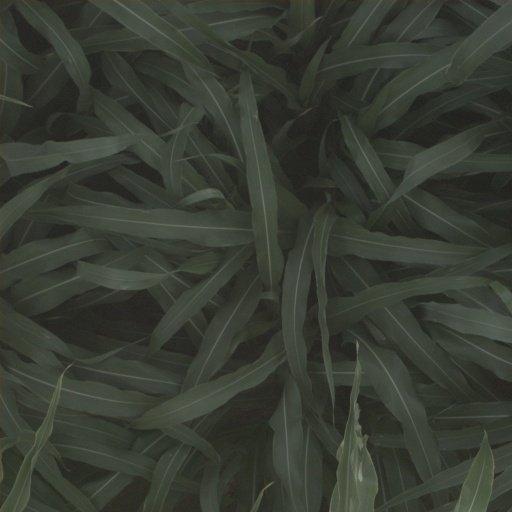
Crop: sorghum